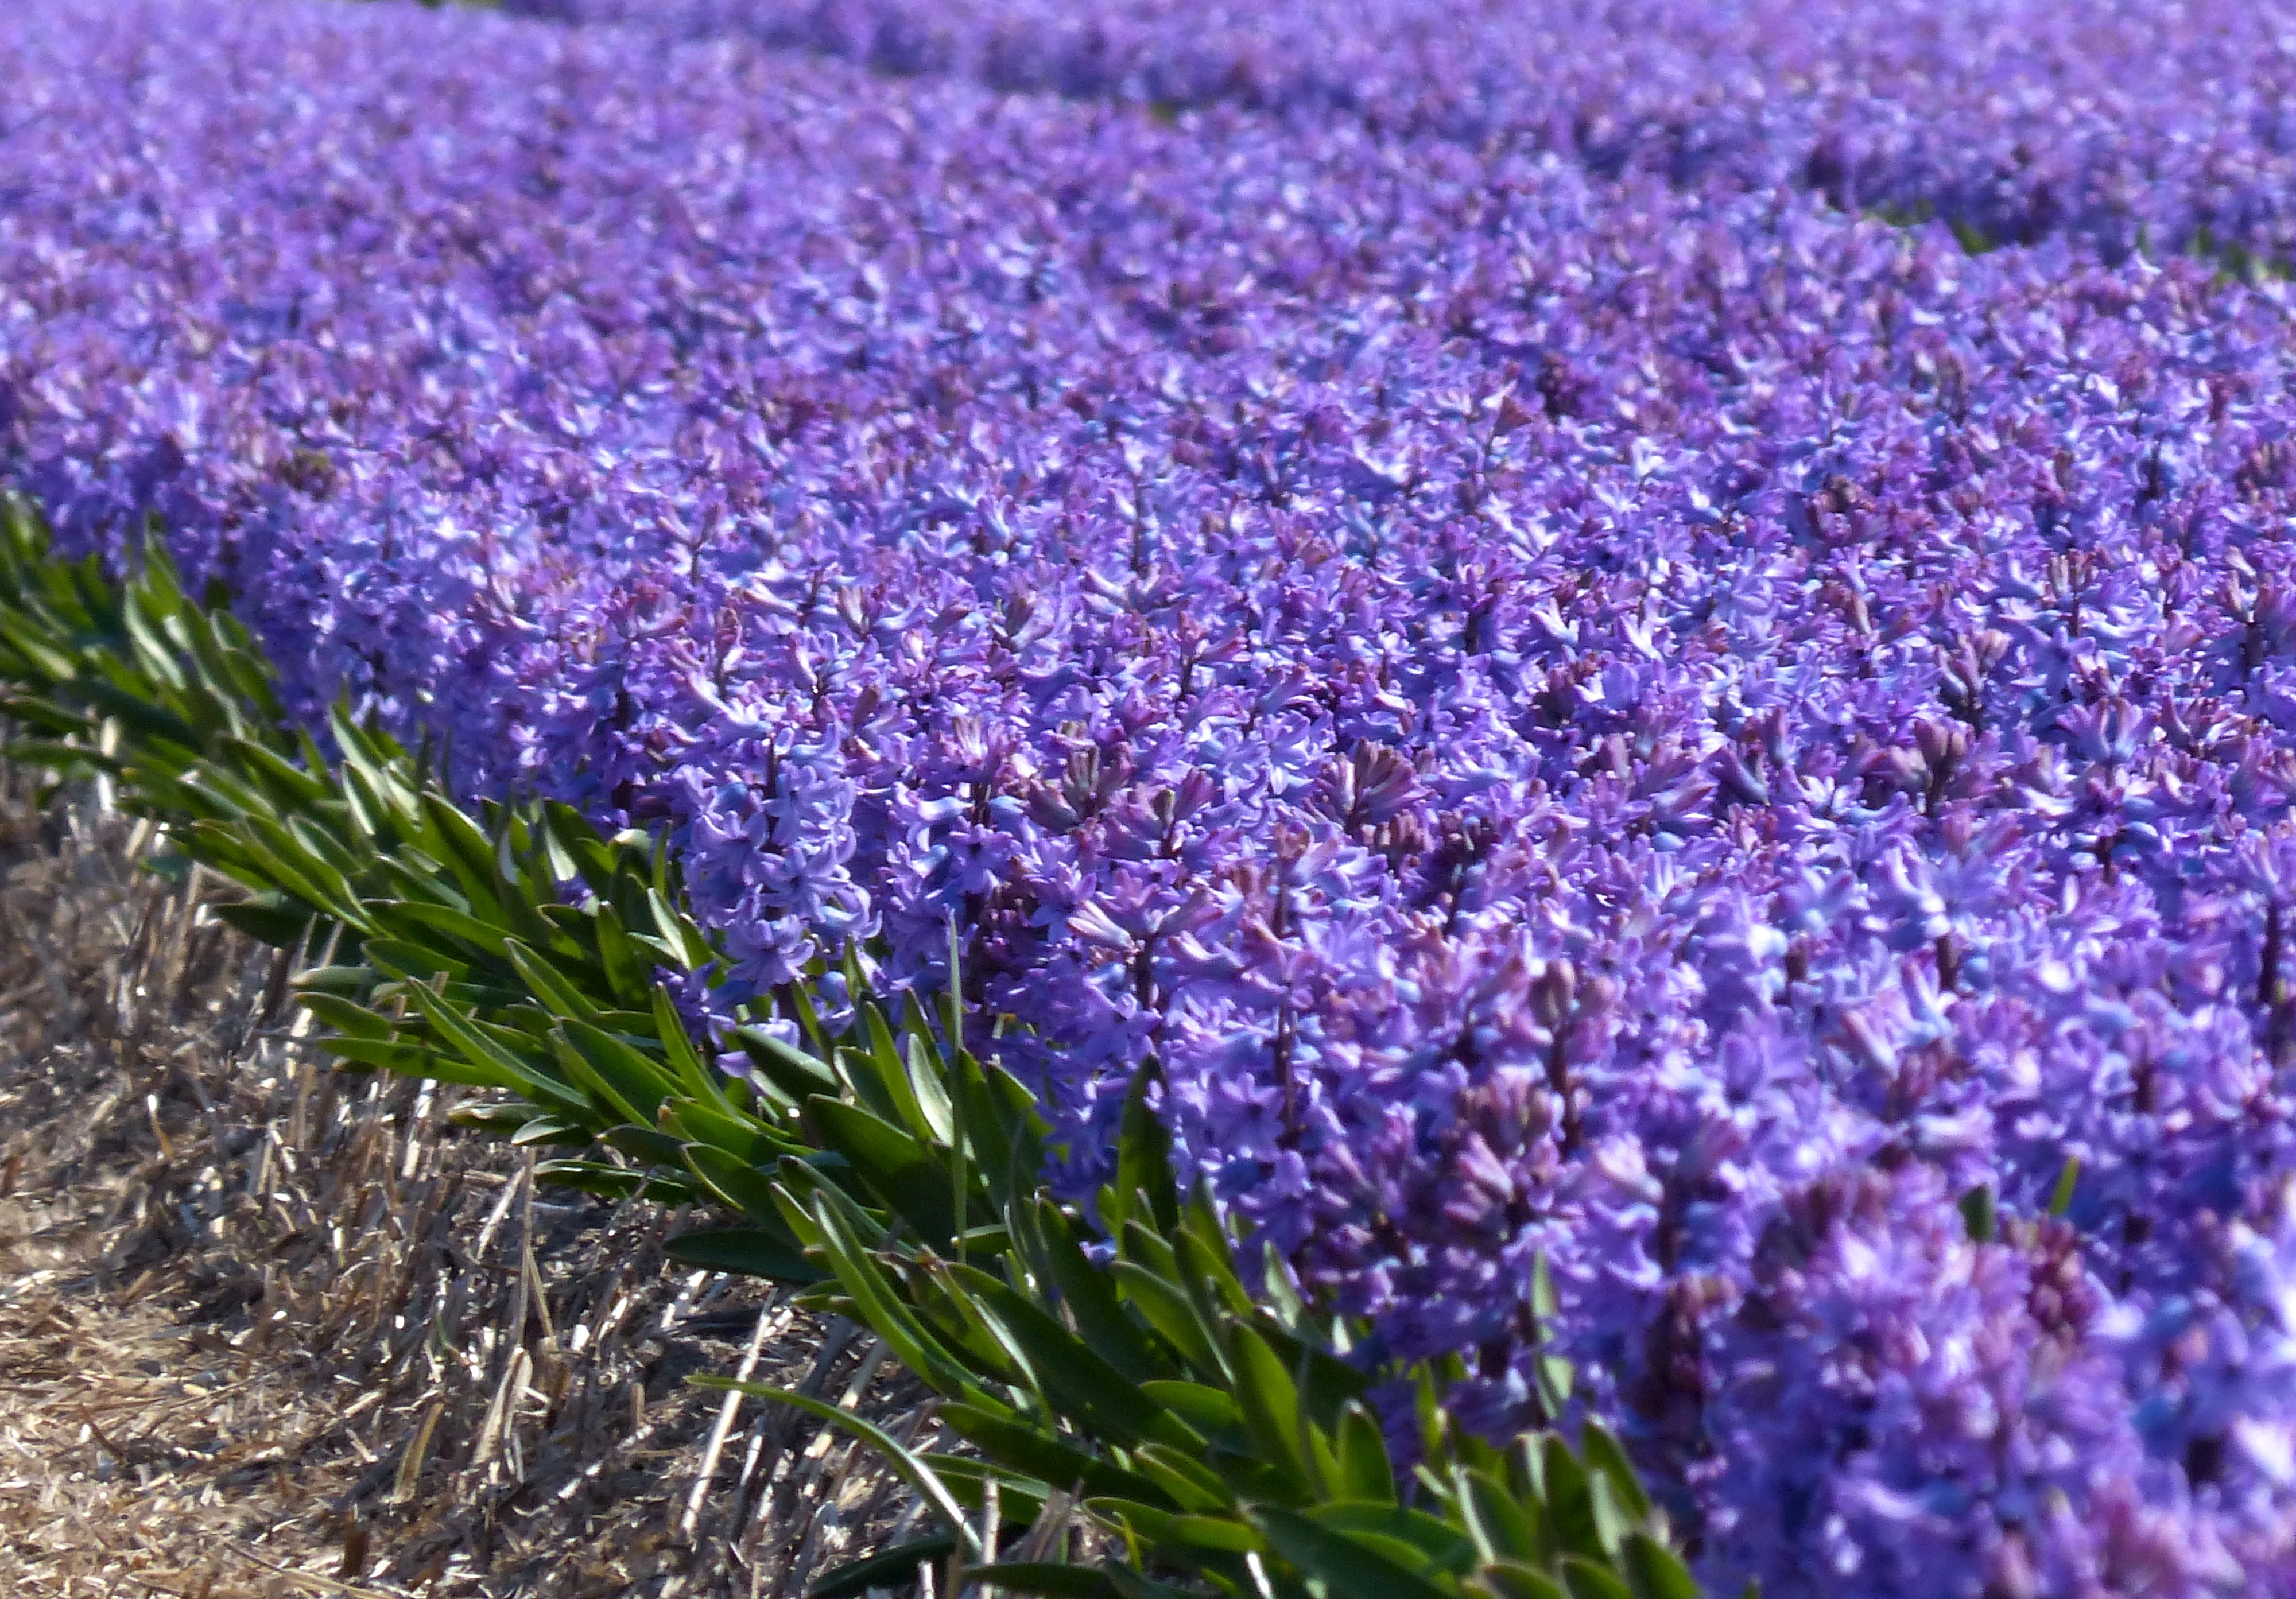
plant, flower, lavender, wildflower, flowers, holland, fields, hyacinth, flowering plant, land plant, english lavender, french lavender